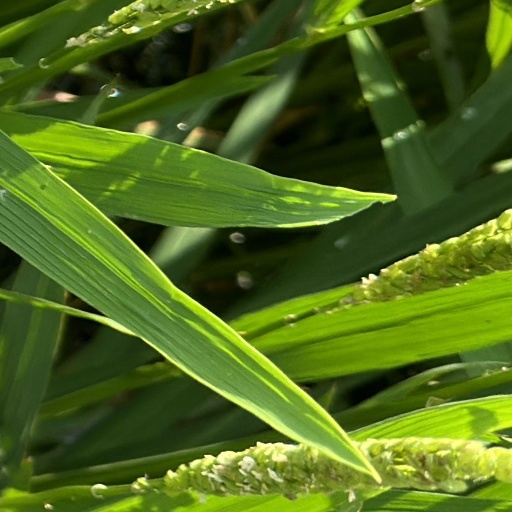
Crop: rice